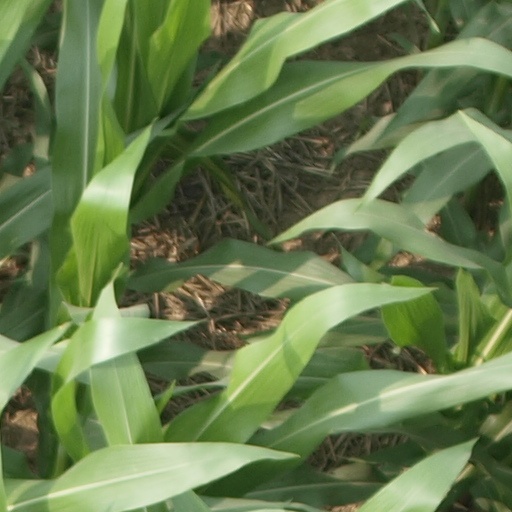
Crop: maize; corn